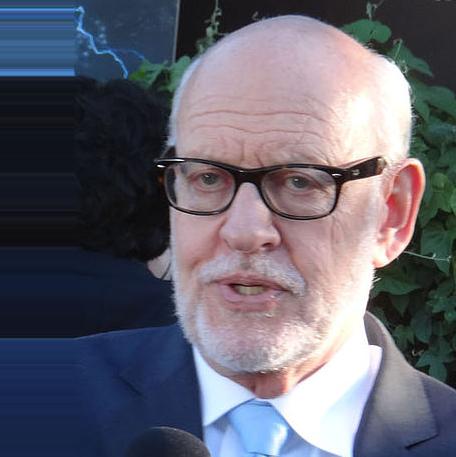
Age: 67